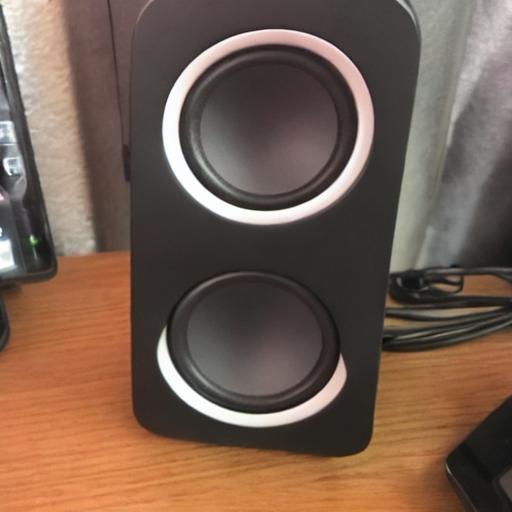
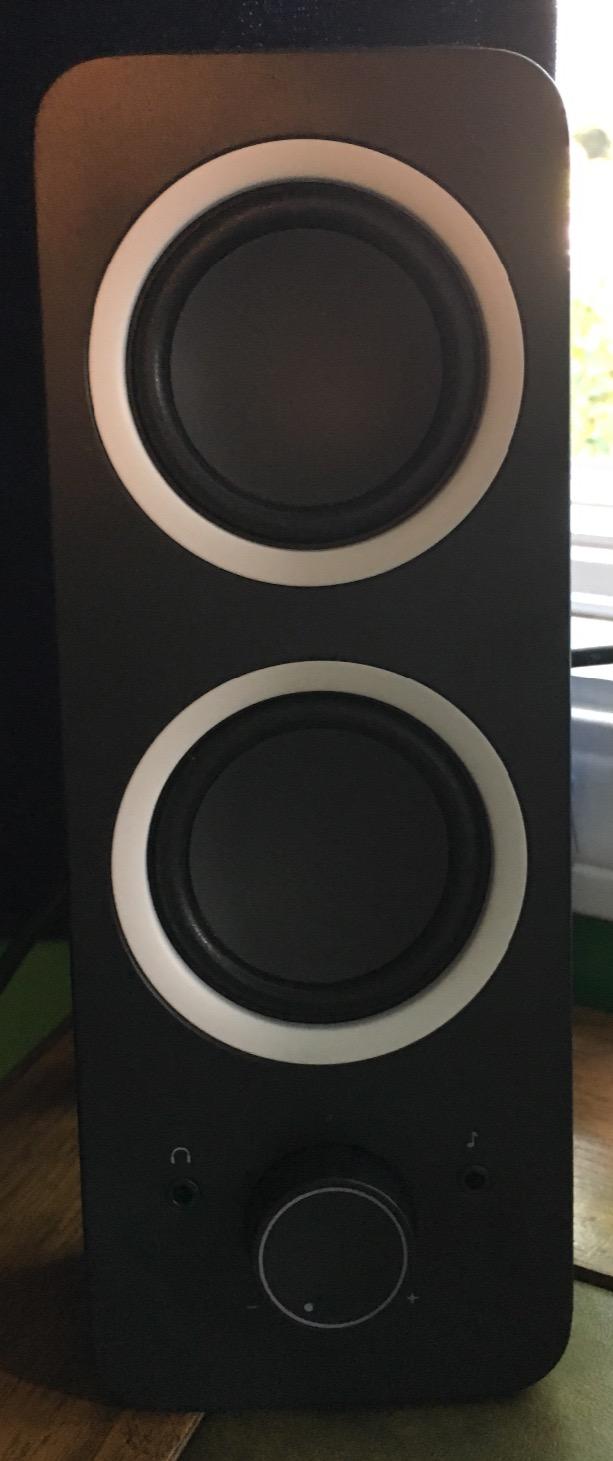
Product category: speaker
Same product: no